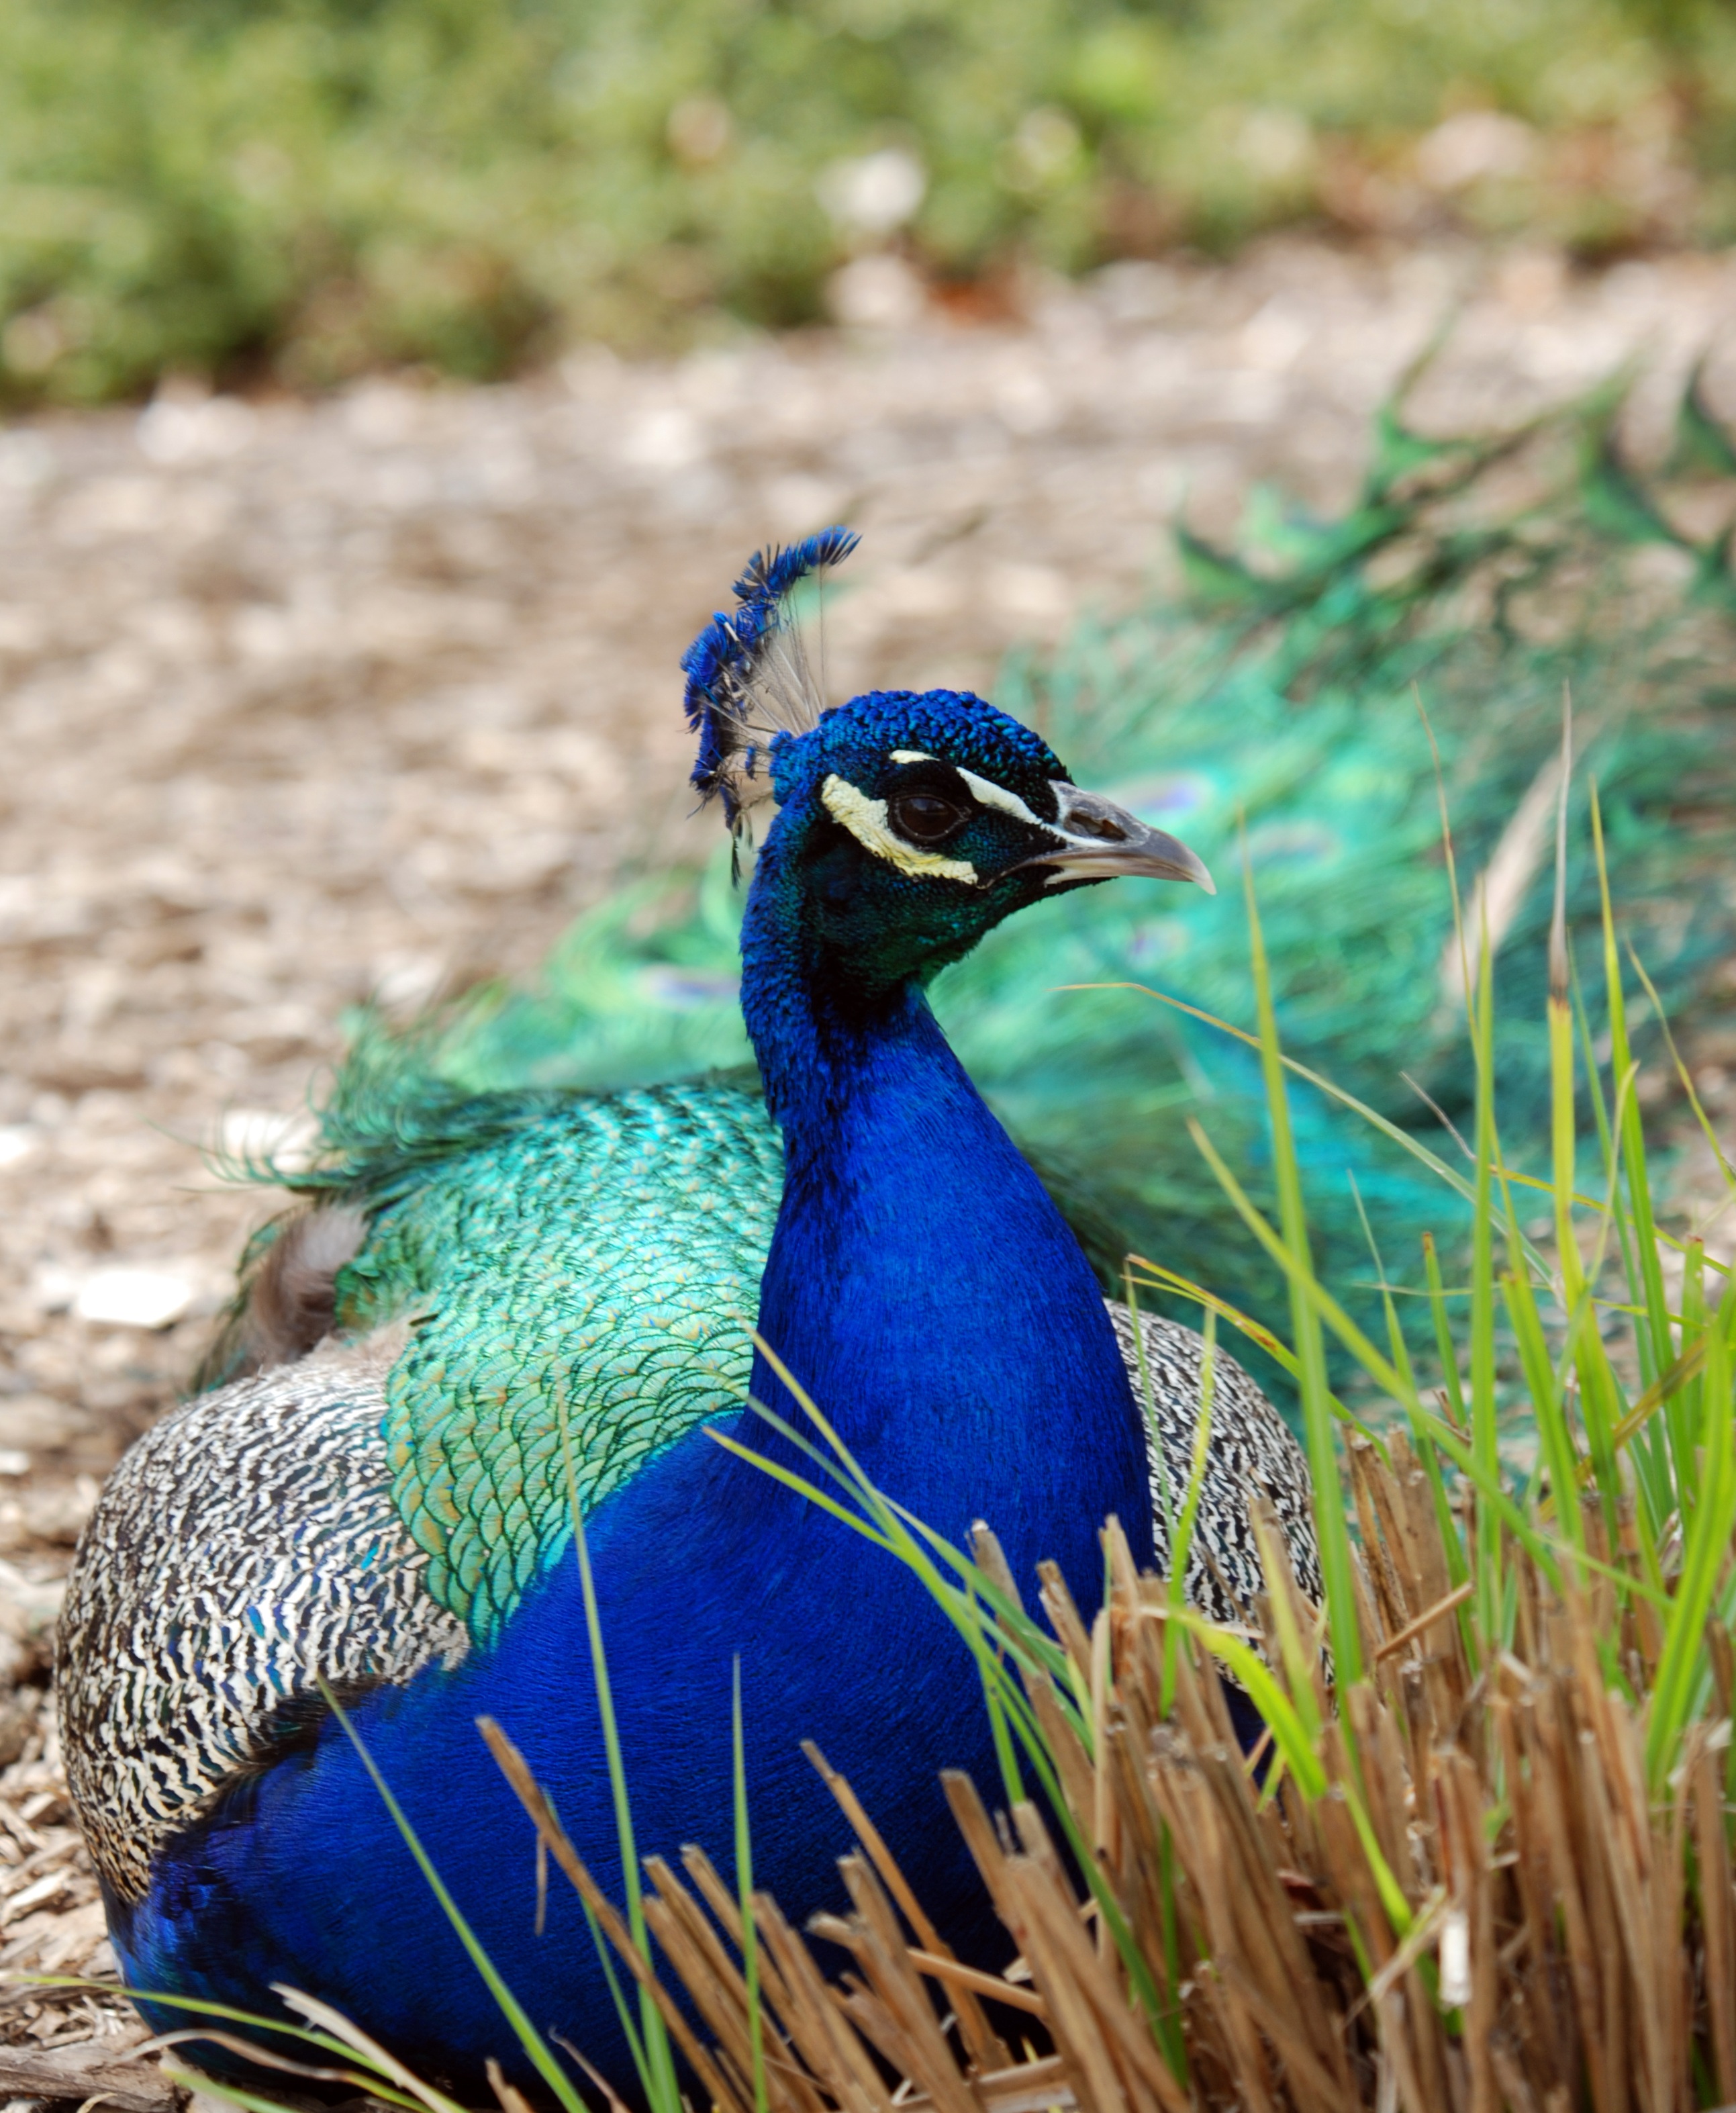
bird, prairie, animal, male, wildlife, beak, fowl, fauna, peacock, galliformes, vertebrate, peafowl, phasianidae